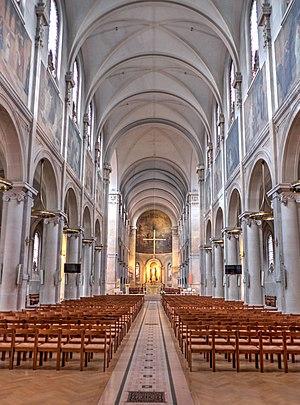
L'intérieur de l'église Notre Dame des Champs à Paris
L’église Notre-Dame-des-Champs est située 91, boulevard du Montparnasse, dans le 6ᵉ arrondissement de Paris.